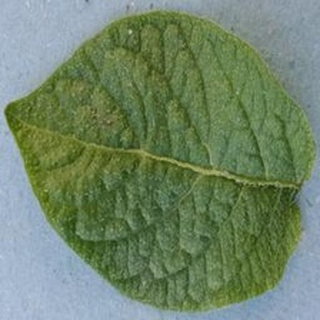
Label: healthy_potato